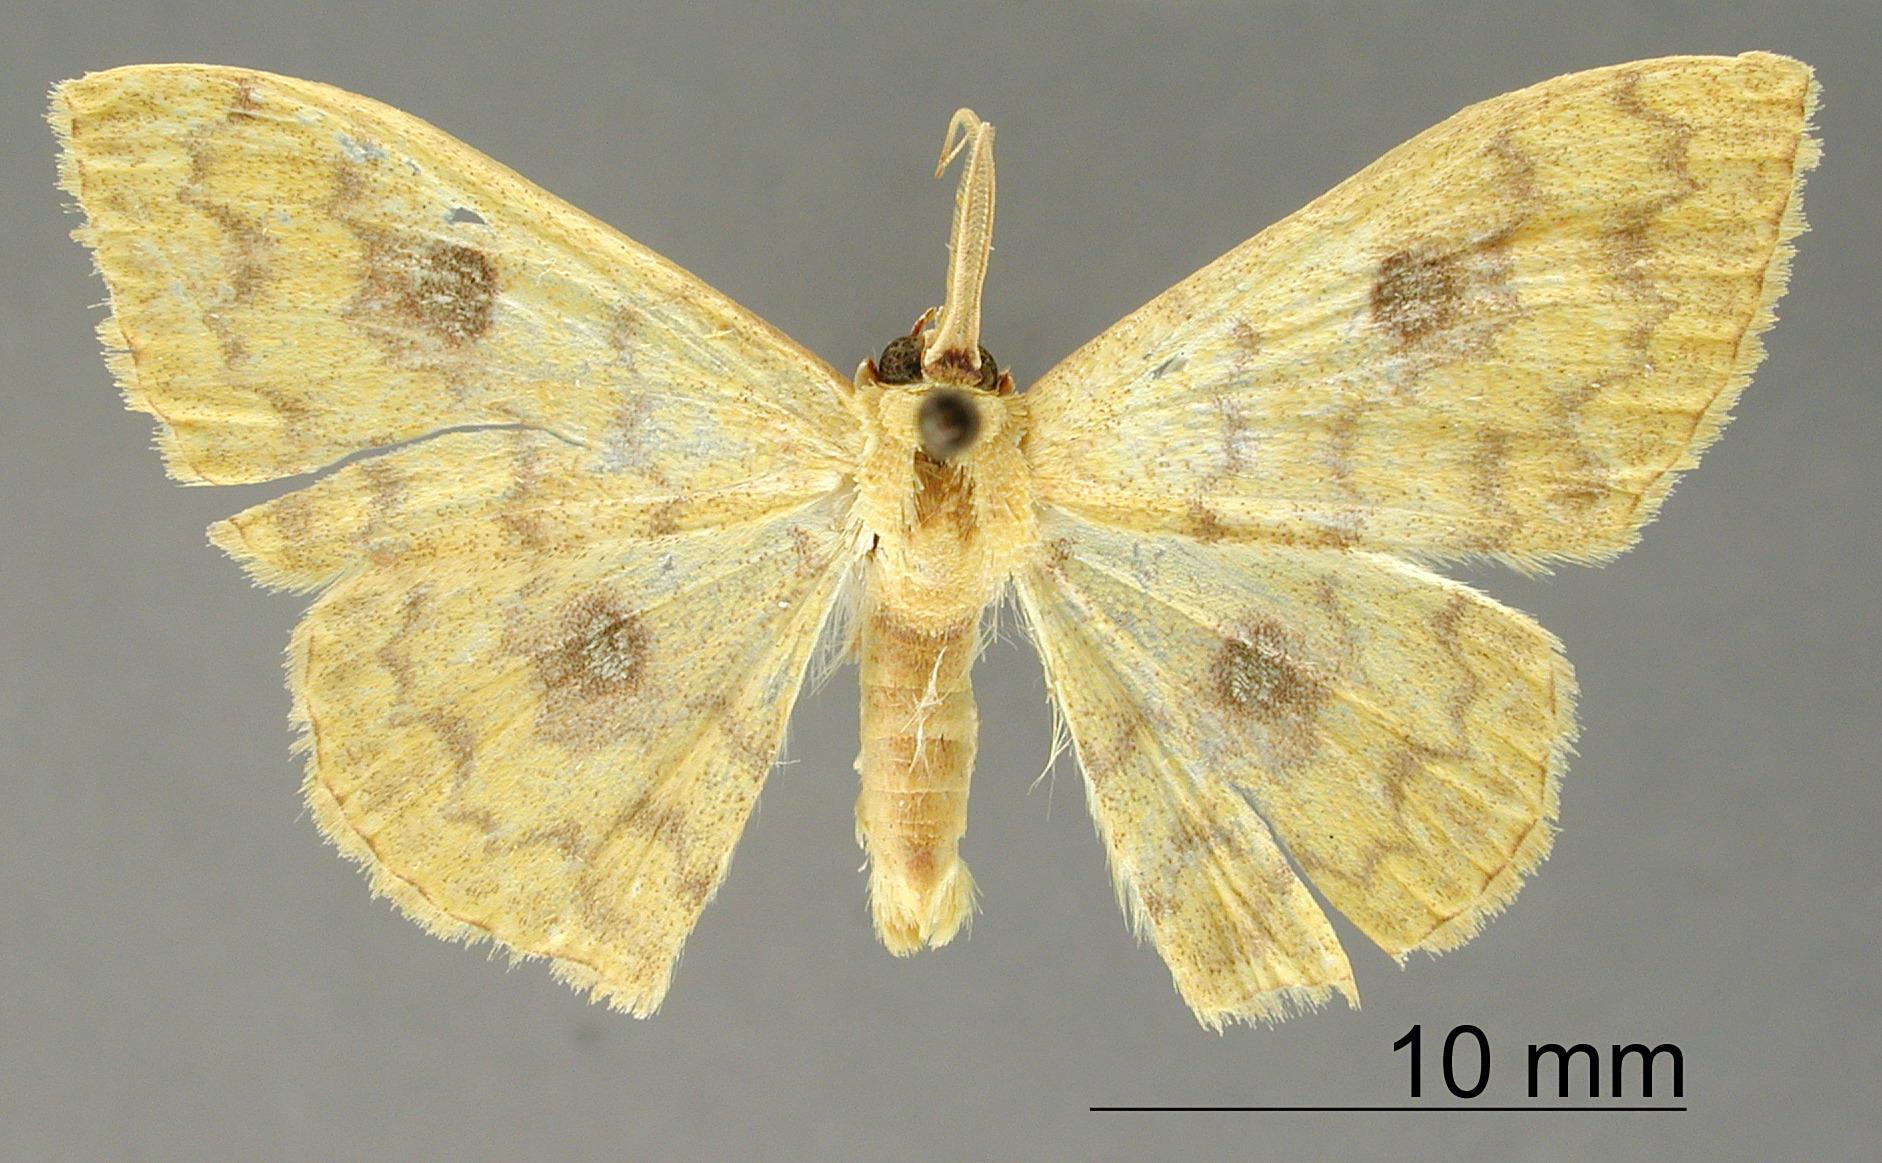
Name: Semaeopus discosa
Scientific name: Semaeopus discosa Dyar, 1918
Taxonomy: Animalia, Arthropoda, Insecta, Lepidoptera, Geometridae, Sterrhinae
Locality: Zacualpan, Estado de México, Mexico
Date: Oct 1917